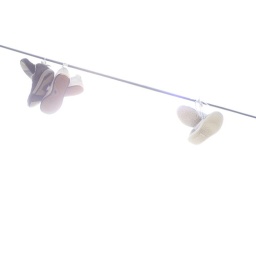
I was waiting for the bus when I looked up in the sky and saw these shoes.